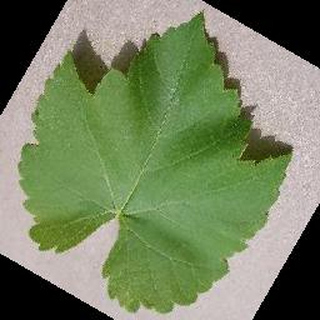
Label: healthy_grape